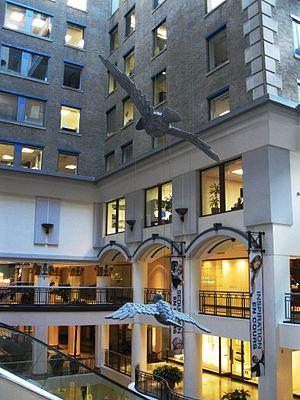
Cours Mont-Royal
Les Cours Mont-Royal sont un centre commercial de Montréal au Québec. Les Cours Mont-Royal de dix étages de hauteur comprennent quatre niveau de boutiques et des appartements. L'adresse des Cours est le 1455 rue Peel.